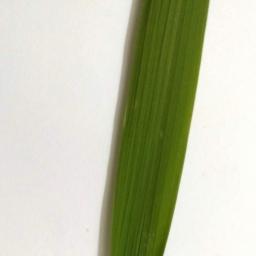
Label: Rice___Healthy